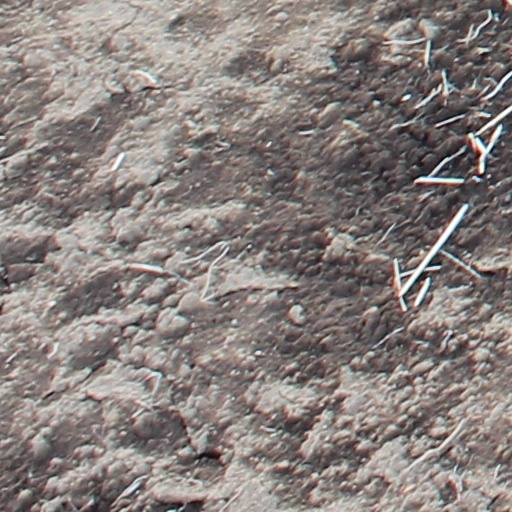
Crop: wheat